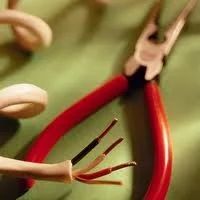
Label: Internal_&_External_Wiring_for_Large_Scale_Housing_Scheme